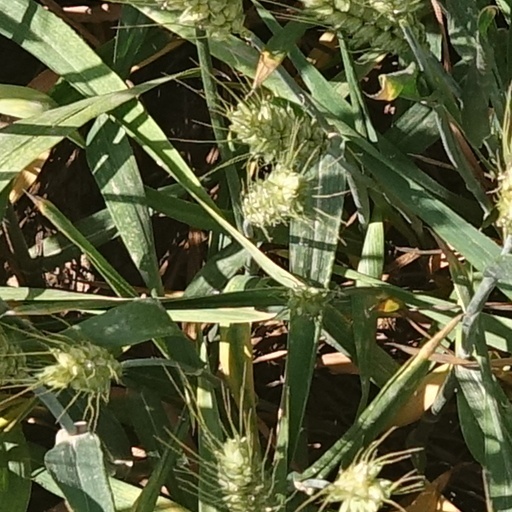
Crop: wheat